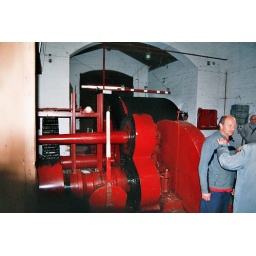
Inside the machine house, built in the 19th century. Operator standing at the right.